Question: What is eating the oranges?
Tambaya: Menene yake cin leman?
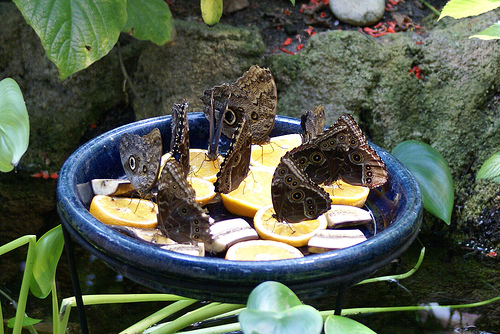
Answer: Butterflies.
Amsa: Malam buɗa mana littafi.